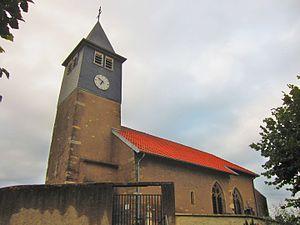
Eglise Lezey
Lezey est une commune française située dans le département de la Moselle, en région Grand Est.